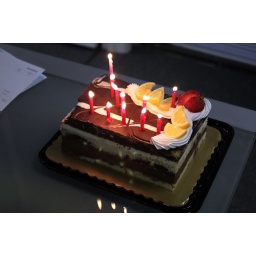
Kent's birthday cake - candles in the shape of a K.